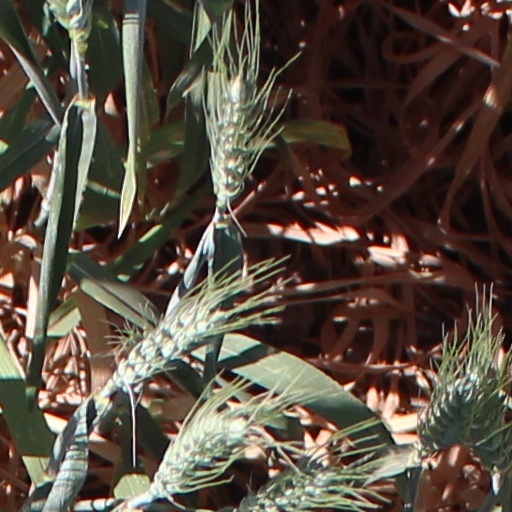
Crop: wheat